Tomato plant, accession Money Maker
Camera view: tilt-top (135 deg); turntable rotation: 210 degrees
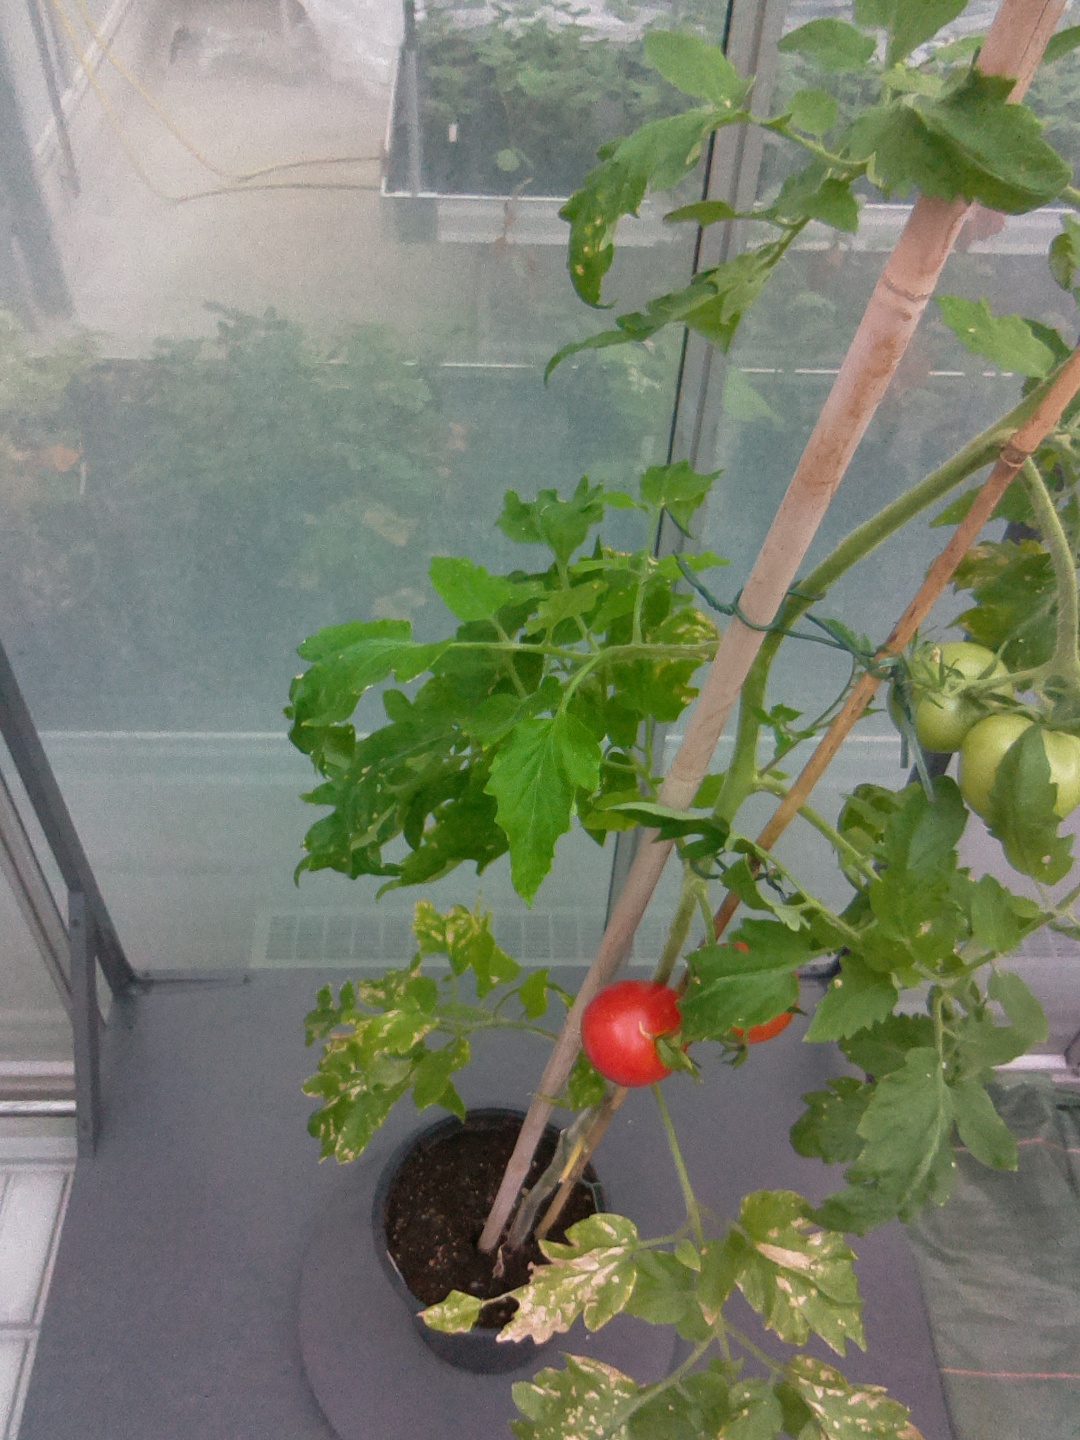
BBCH growth stage 85: 50%-60% of fruits show typical fully ripe color